Tarumizu, Kagoshima

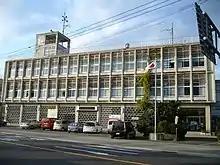
Tarumizu City office

Tarumizu is located in the northwest of the Ōsumi Peninsula, facing Kagoshima Bay and Kagoshima City to the east. The city center is developed on low-lying land along the coast, and the inland area to the east of the city area consists of Shirasu Plateau and mountains. Sakurajima, which was once an island, became connected to Tarumizu after the Great Taisho eruption of Sakurajima in 1914, but is administratively part of Kagoshima city and not Tarumizu.